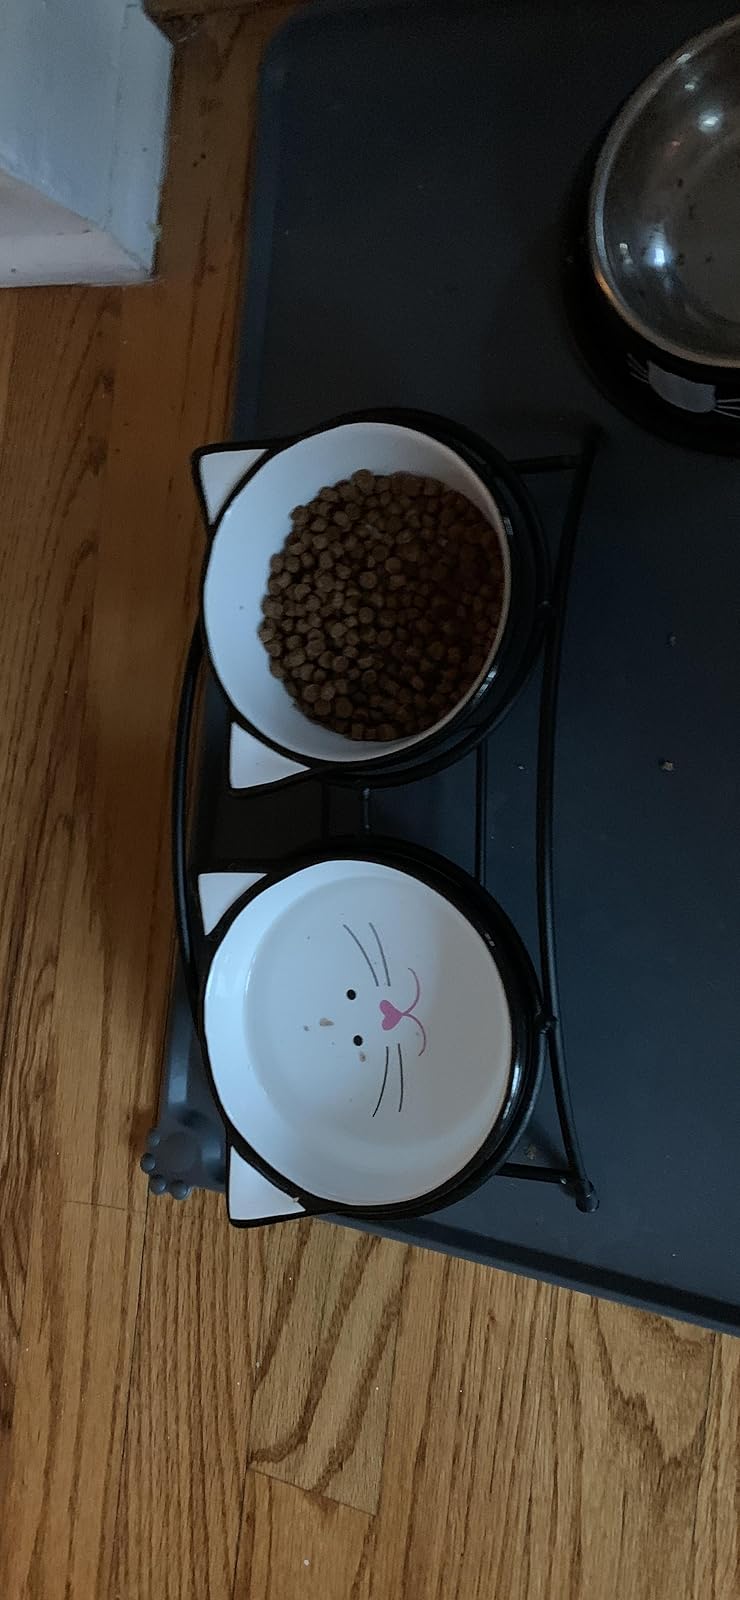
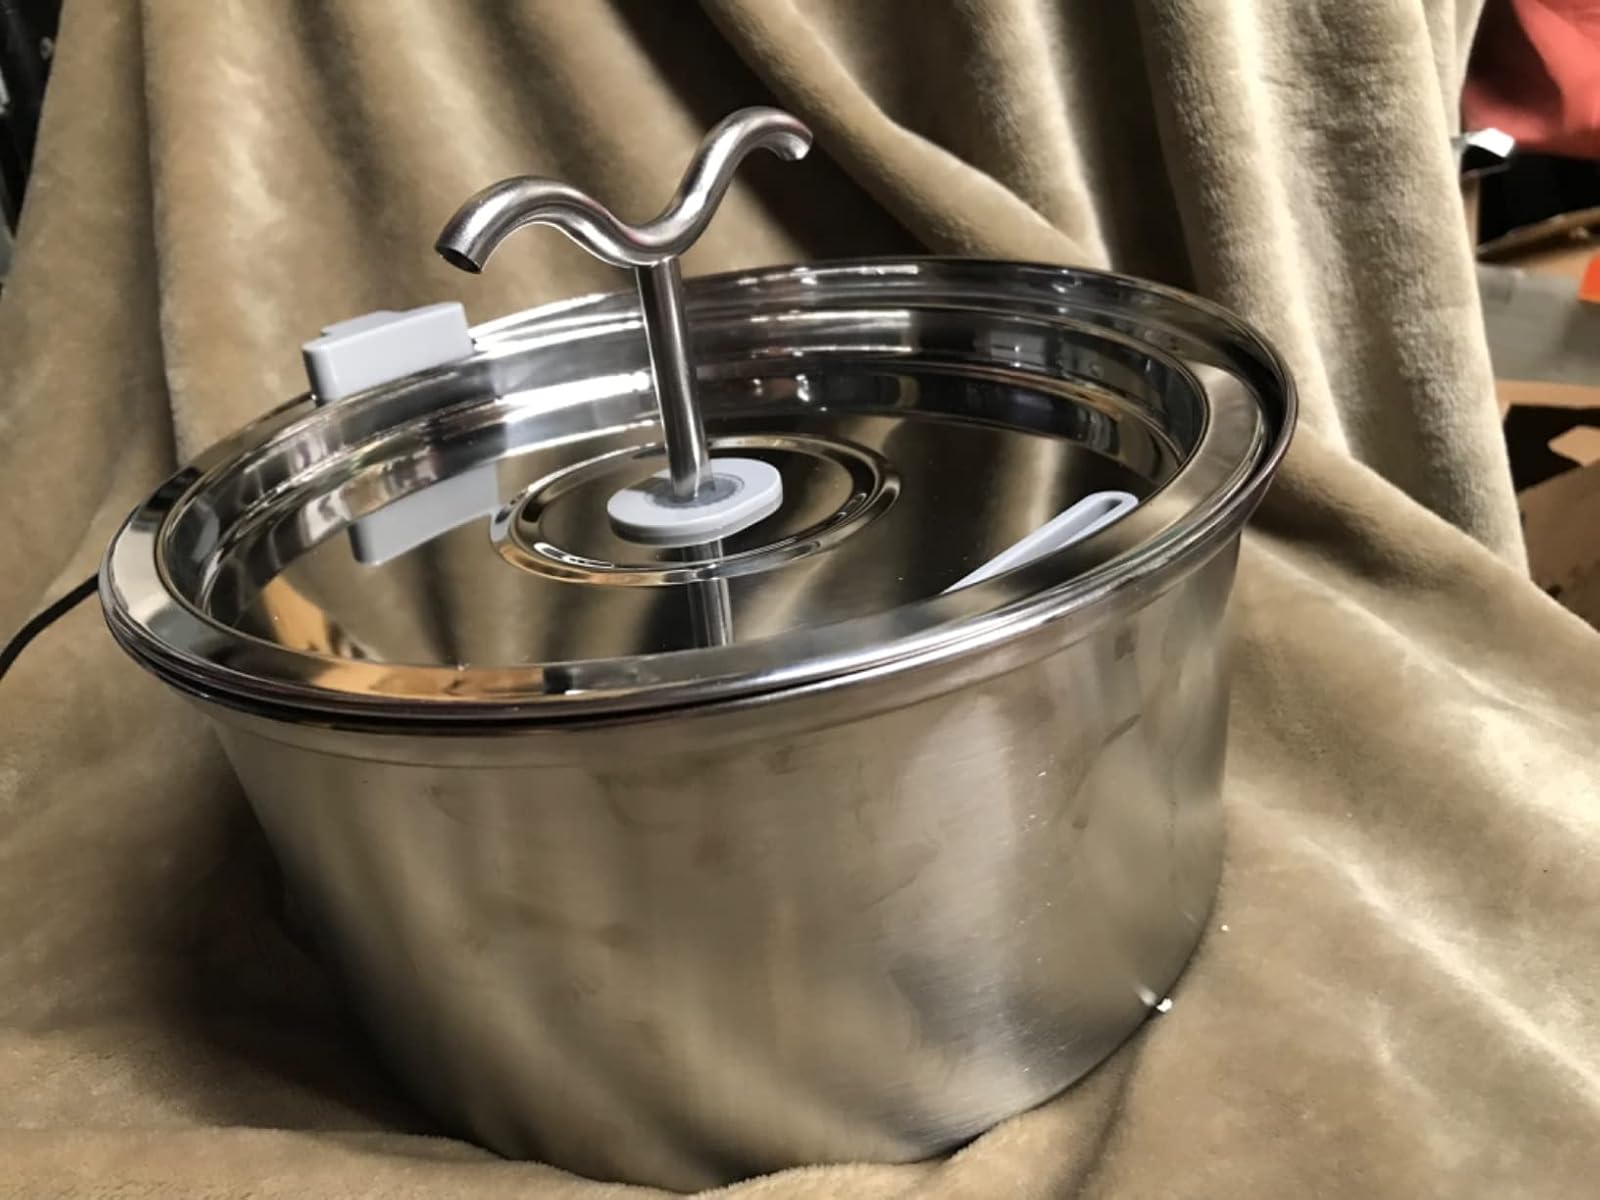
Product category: items_bowl
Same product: no